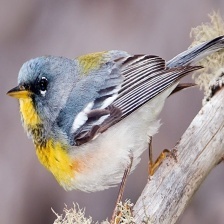
Species: NORTHERN PARULA
Scientific name: SETOPHAGA AMERICANA